History of Macedonia (ancient kingdom)

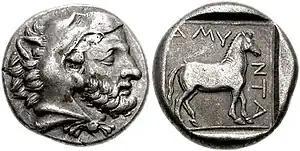
A silver "stater" of Amyntas III of Macedon.

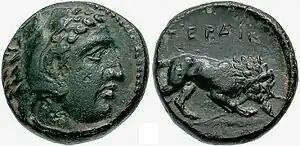
A "stater" of Perdiccas III of Macedon.

Historical sources offer wildly different and confused accounts as to who assassinated Archelaus I, although it likely involved a homosexual love affair with royal pages at his court. What ensued was a power struggle lasting from 399 to 393 BC of four different monarchs claiming the throne: Orestes, son of Archelaus I; Aeropus II, uncle, regent, and murderer of Orestes; Pausanias, son of Aeropus II; and Amyntas II, who was married to the youngest daughter of Archelaus I. Very little is known about this period, although each of these monarchs aside from Orestes managed to mint debased currency imitating that of Archelaus I. Finally, Amyntas III, son of Arrhidaeus and grandson of Amyntas I, succeeded to the throne by killing Pausanias.